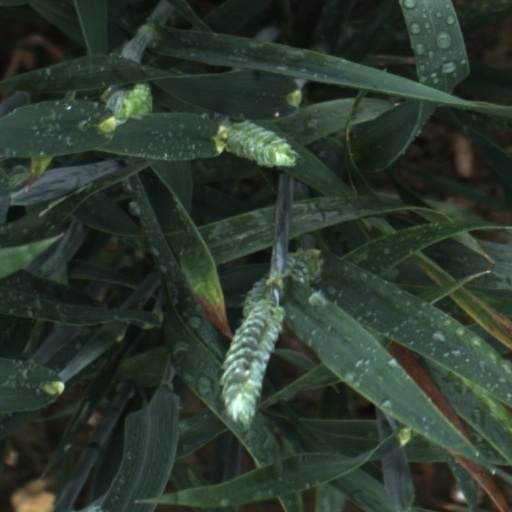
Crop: wheat